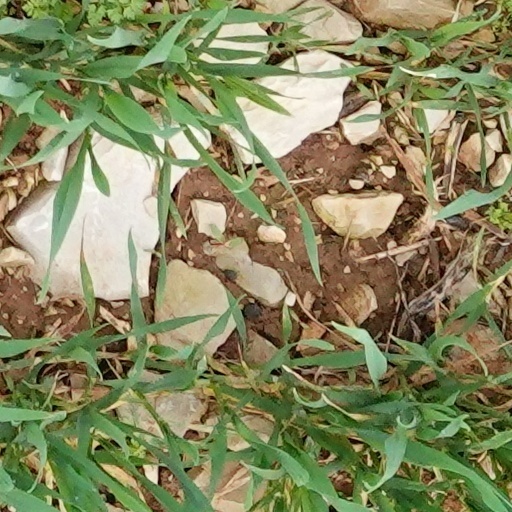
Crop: wheat